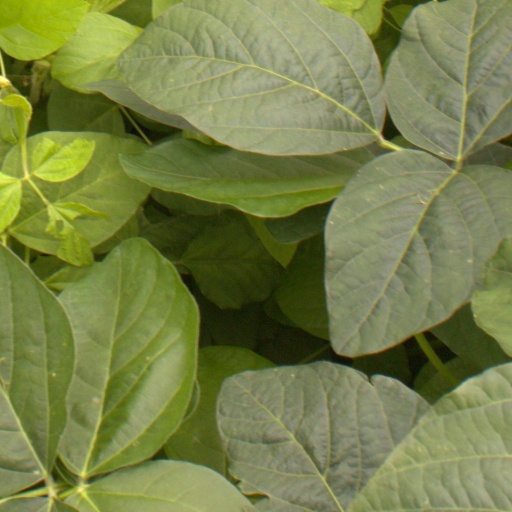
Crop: soybean